Charles W. Henney

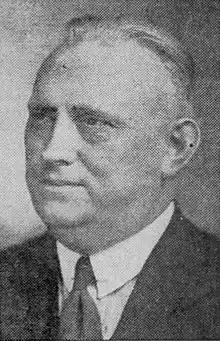
From the , edition of the

Charles William Francis Henney (February 2, 1884November 16, 1969) was an American physician, surgeon, and Democratic politician from Portage, Wisconsin. He was a member of the U.S. House of Representatives for one term, representing Wisconsin's 2nd congressional district during the 73rd Congress (1933–1935). His name was often abbreviated as